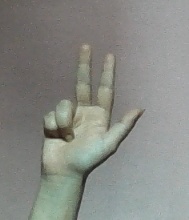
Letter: al